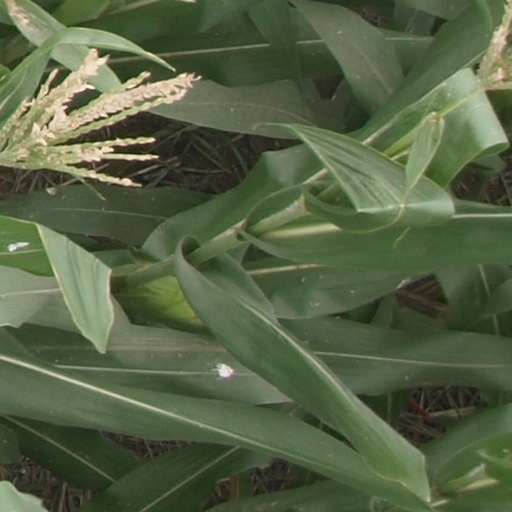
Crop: maize; corn